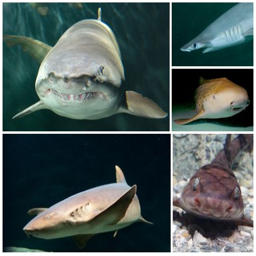
despite the fascination that we all feel for sharks , these important apex predators remain seriously misunderstood !